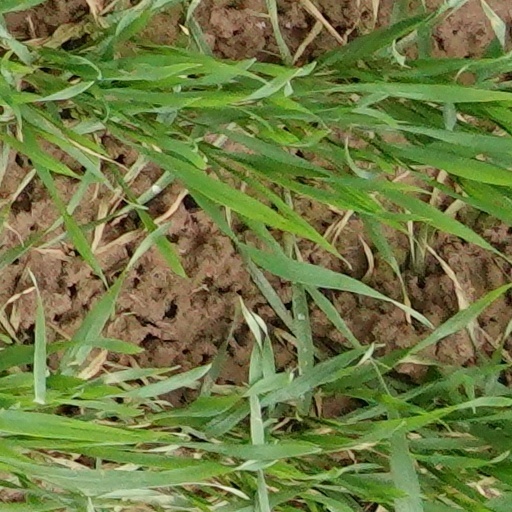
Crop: wheat